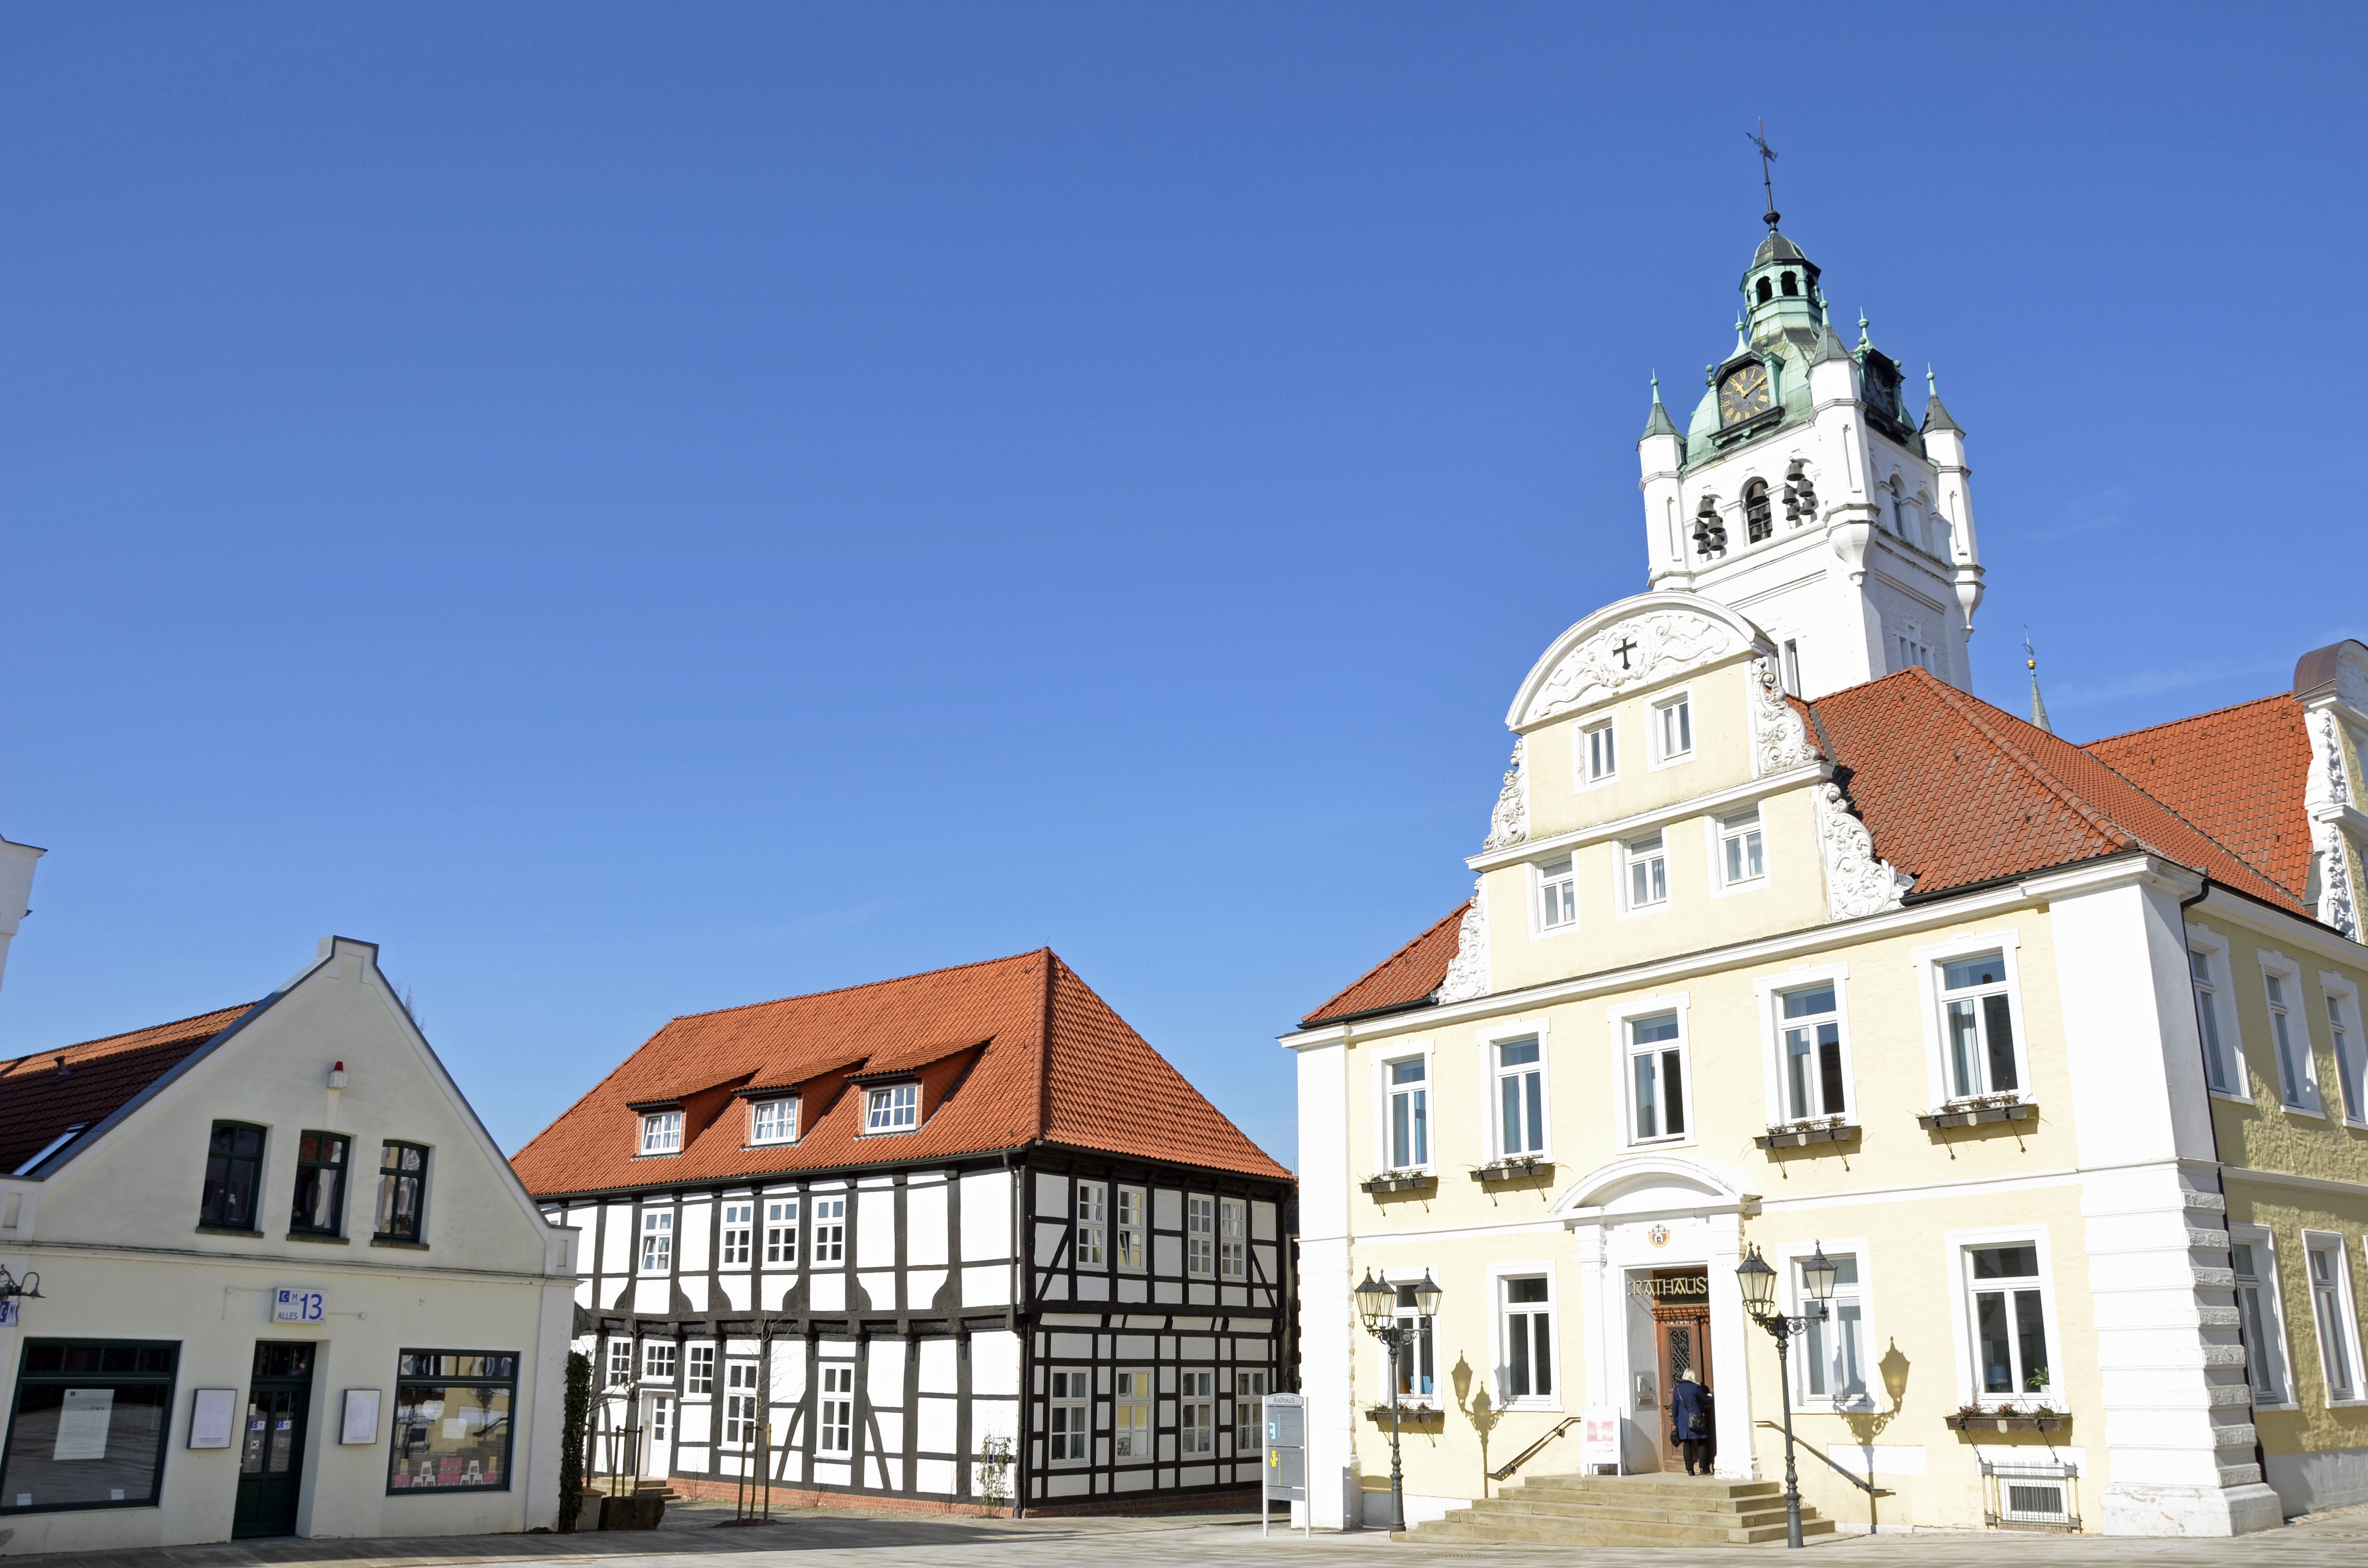
architecture, house, town, building, chateau, cityscape, tower, landmark, facade, tourism, all, estate, town hall, residential area, seat of local government, verden